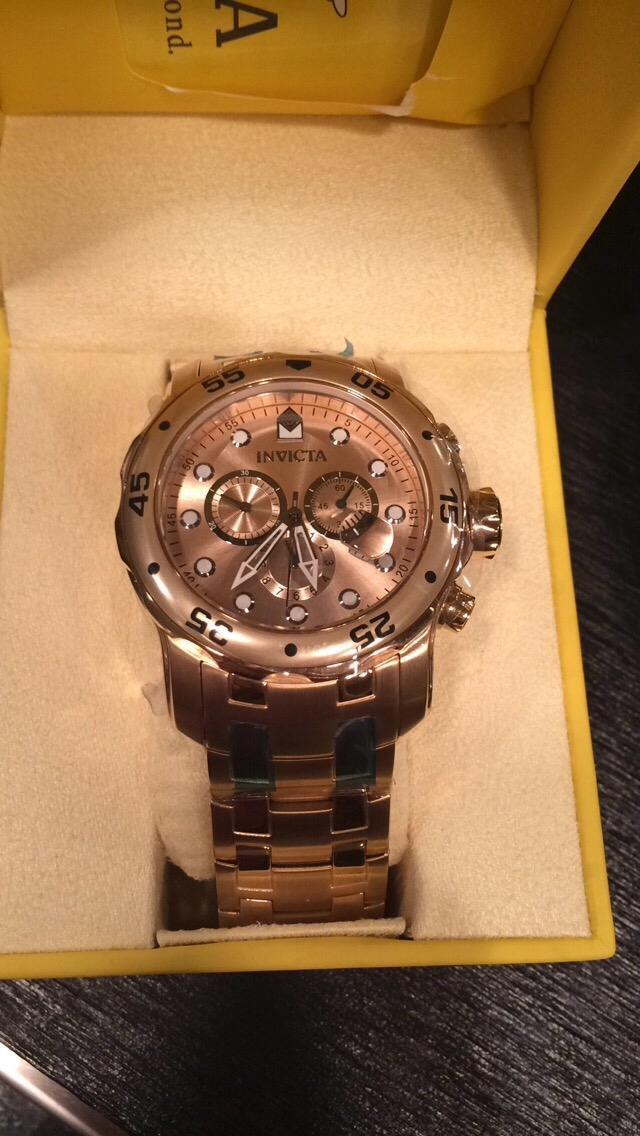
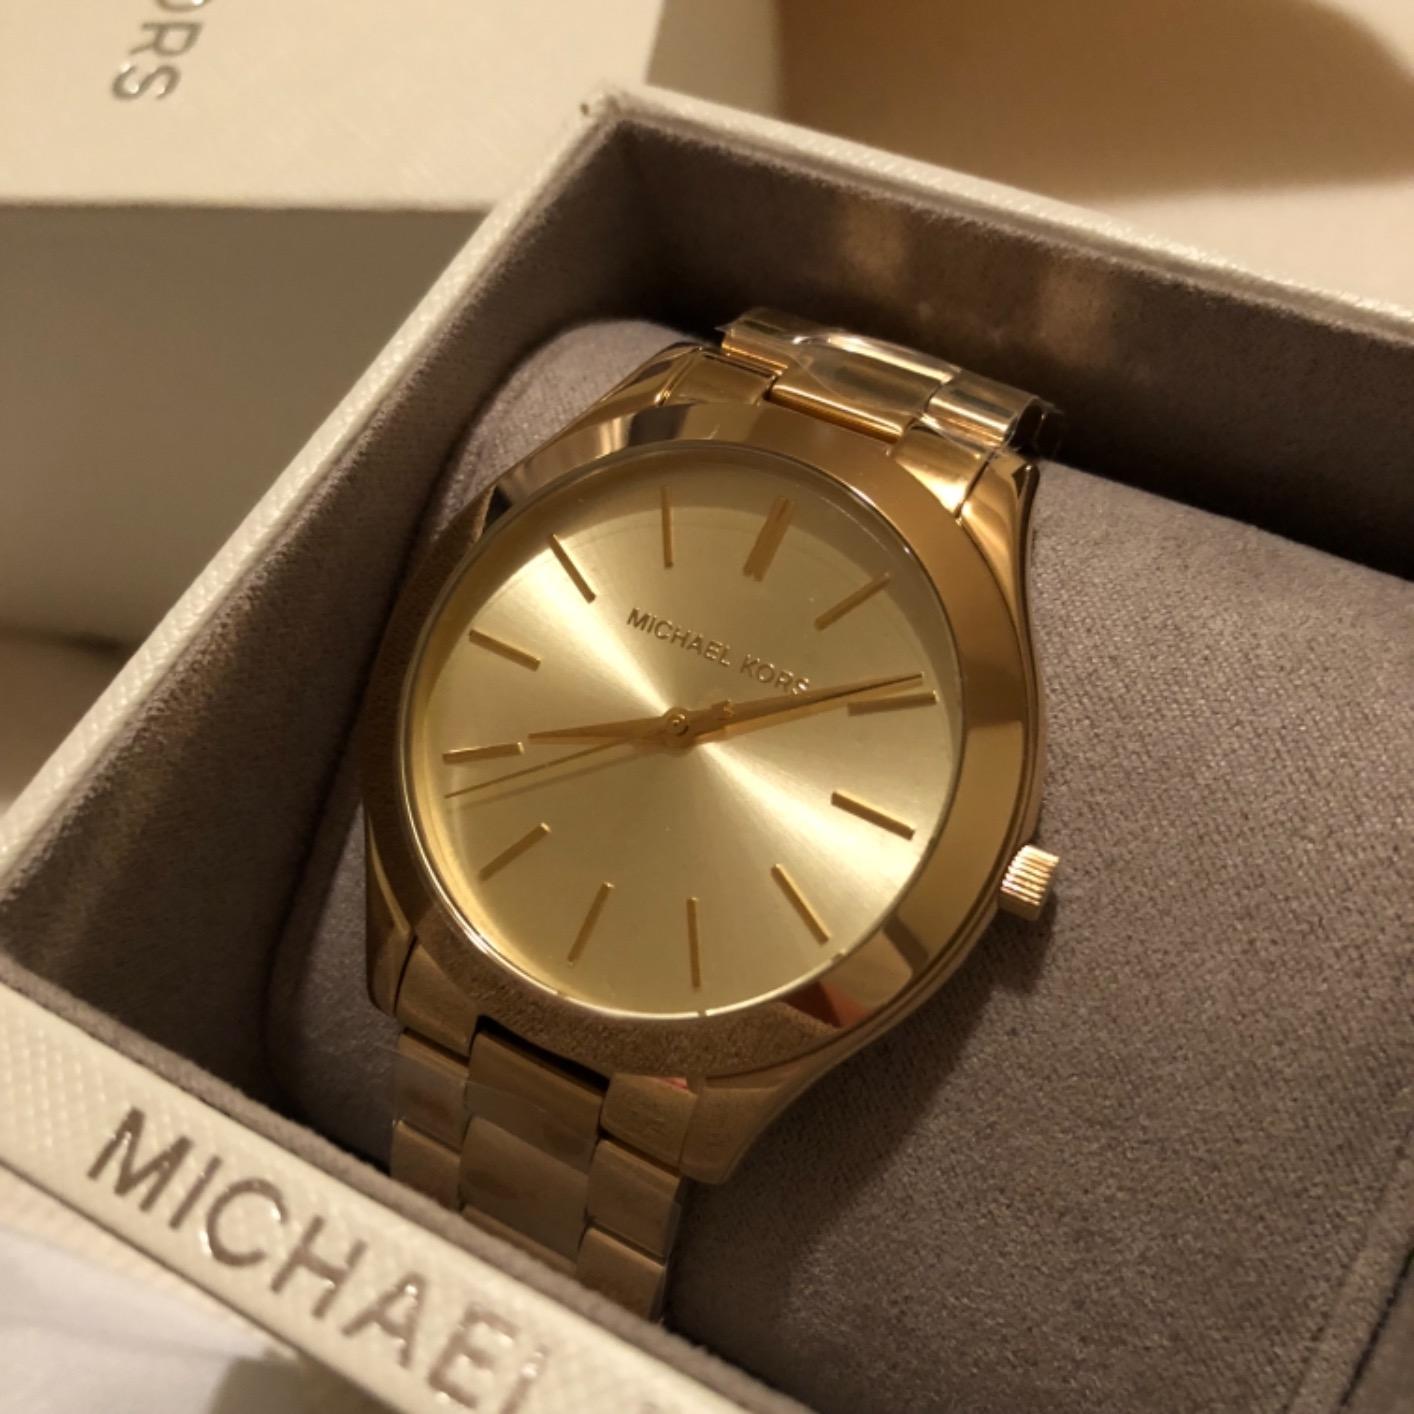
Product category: accessories_watch
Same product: no